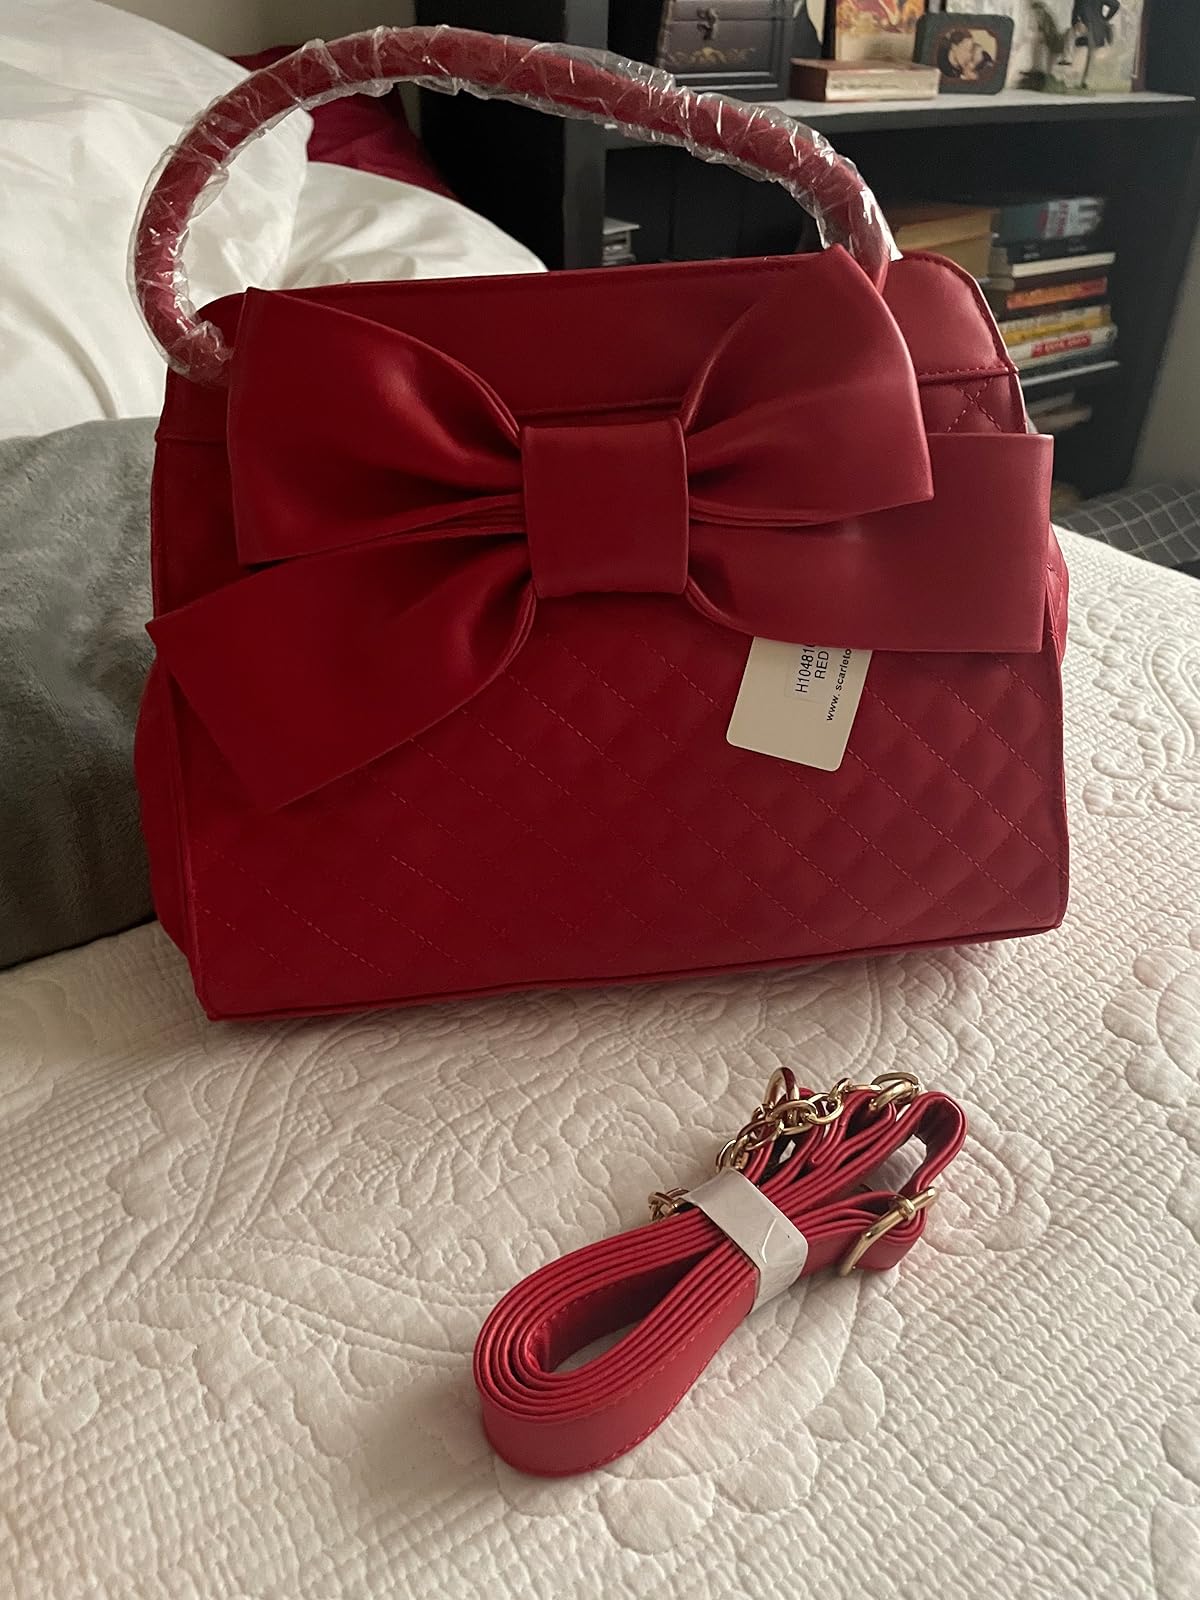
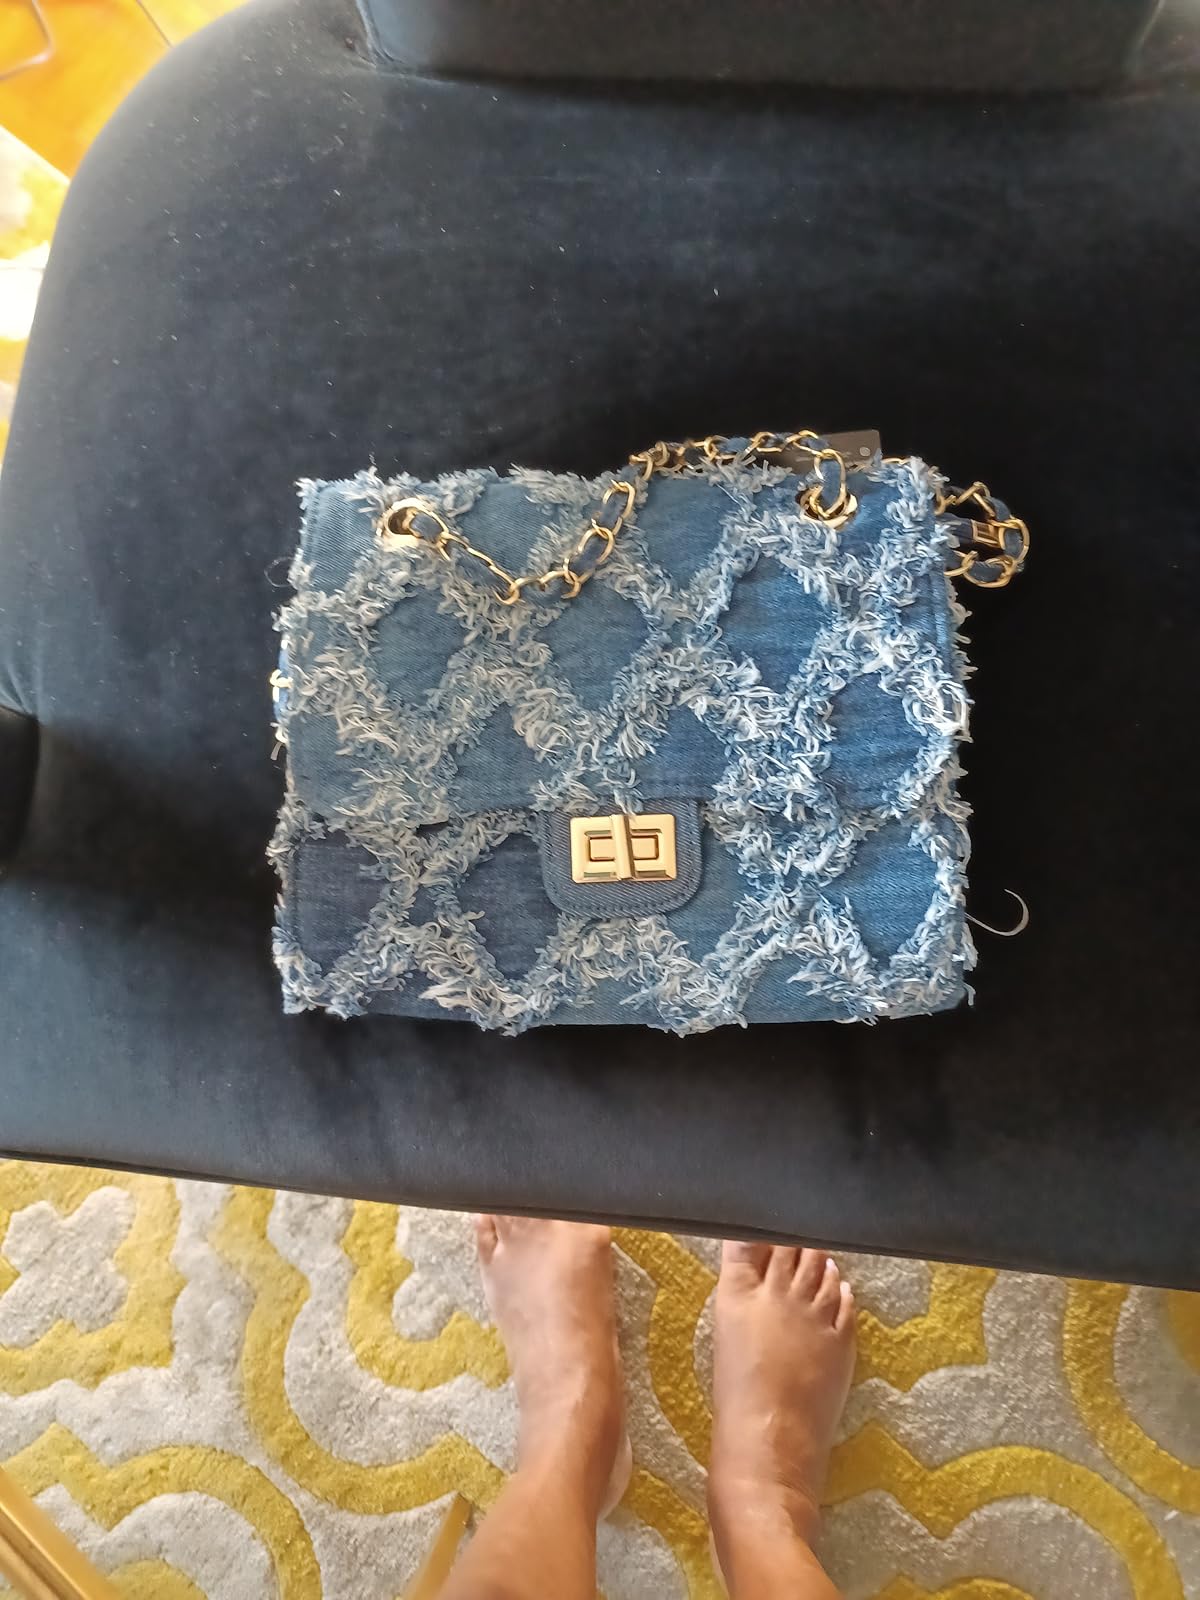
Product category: accessories_handbag
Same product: no